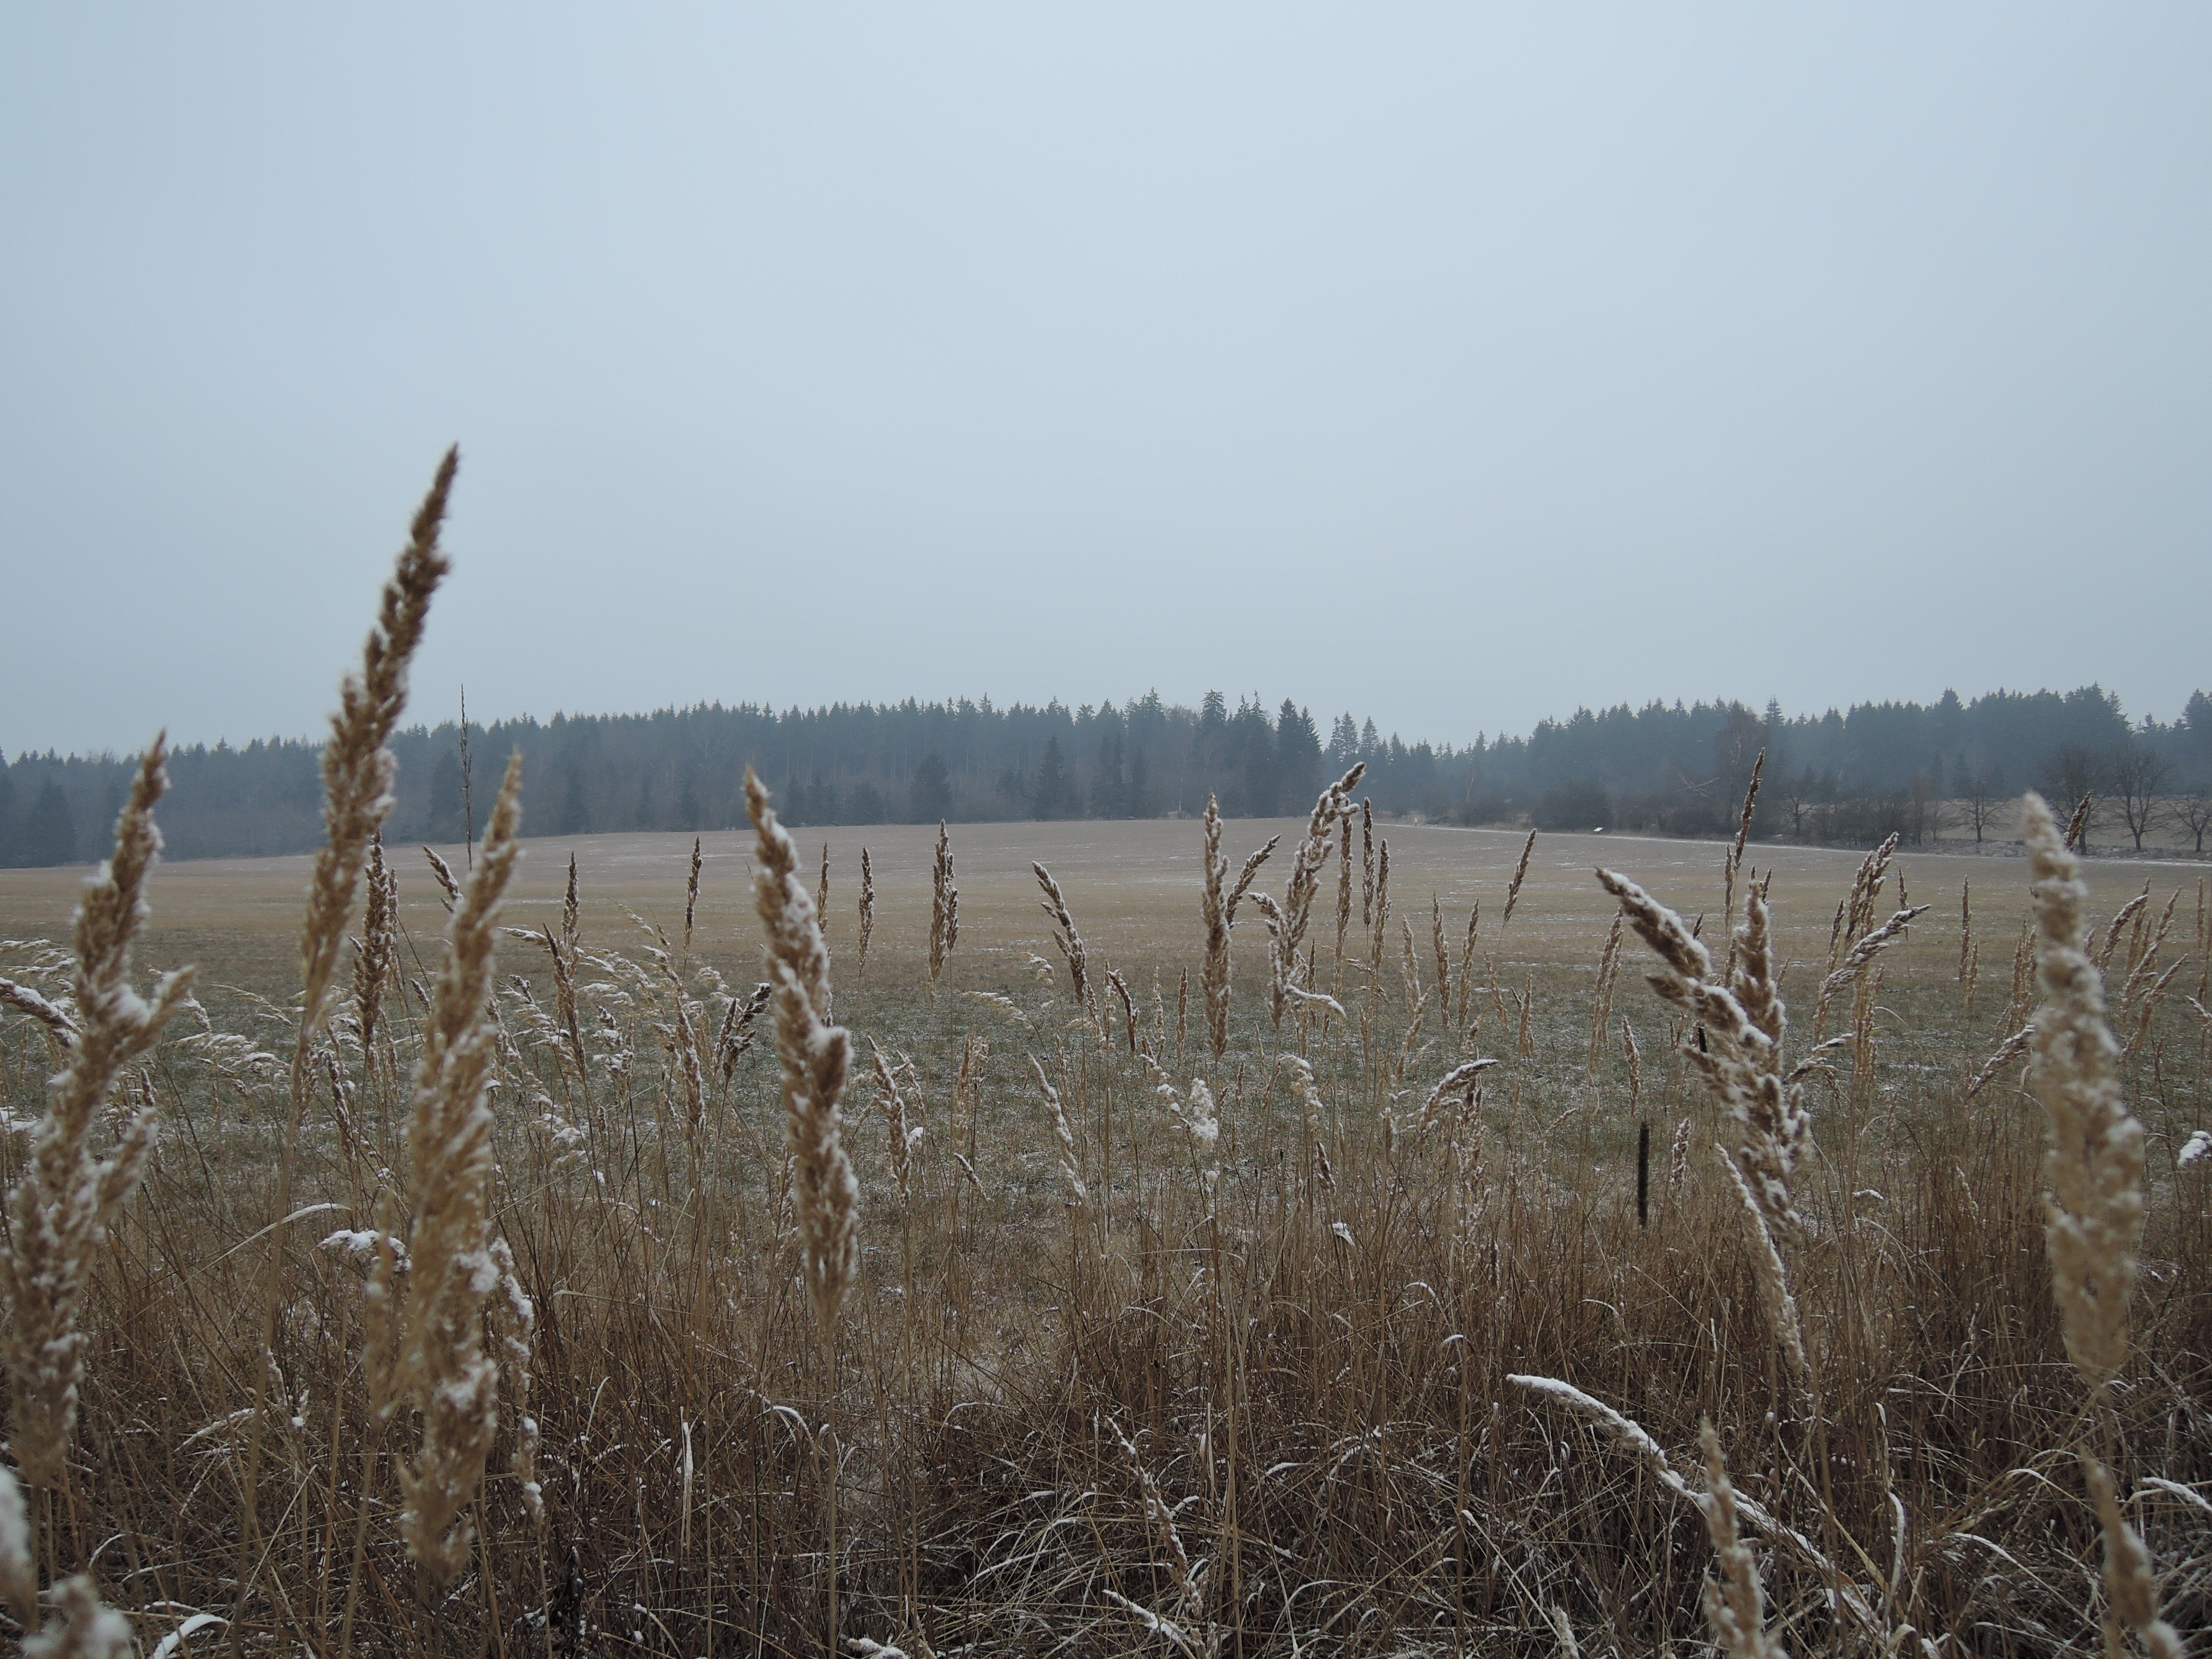
landscape, tree, nature, forest, grass, marsh, wilderness, snow, winter, dew, fog, field, meadow, prairie, wind, frost, atmosphere, heaven, autumn, weather, peace, nostalgia, agriculture, straws, trees, mysterious, background, icing, dim, wetland, habitat, rime, rural area, natural environment, atmospheric phenomenon, grass family, phragmites